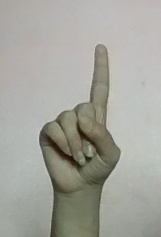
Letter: bb